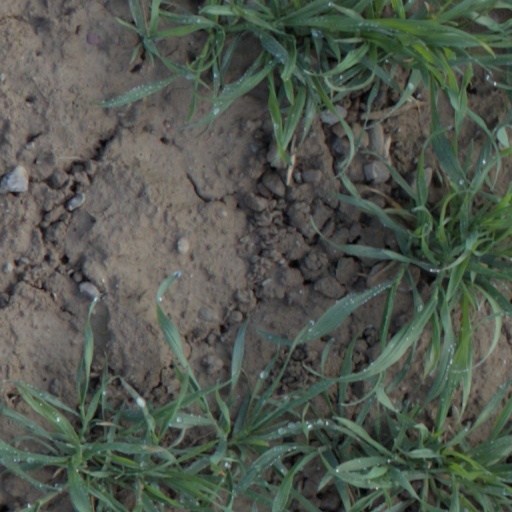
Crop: wheat